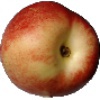
Label: nectarine